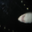
Label: shark